Treason

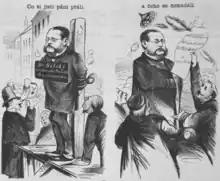
Cartoon depicting Václav Bělský (1818–1878), Mayor of Prague from 1863 until 1867, in charge of the city during Prussian occupation in July 1866. Some forces wanted to try him for high treason (left: "What some men wished" – "Dr. Bělský for high treason"), but he got a full confidence from the Council of Prague (right: "but what they did not expect" – "address of confidence from the city of Prague").

Frederic William Maitland explained that "Treason is a crime which has a vague circumference and more than one centre".